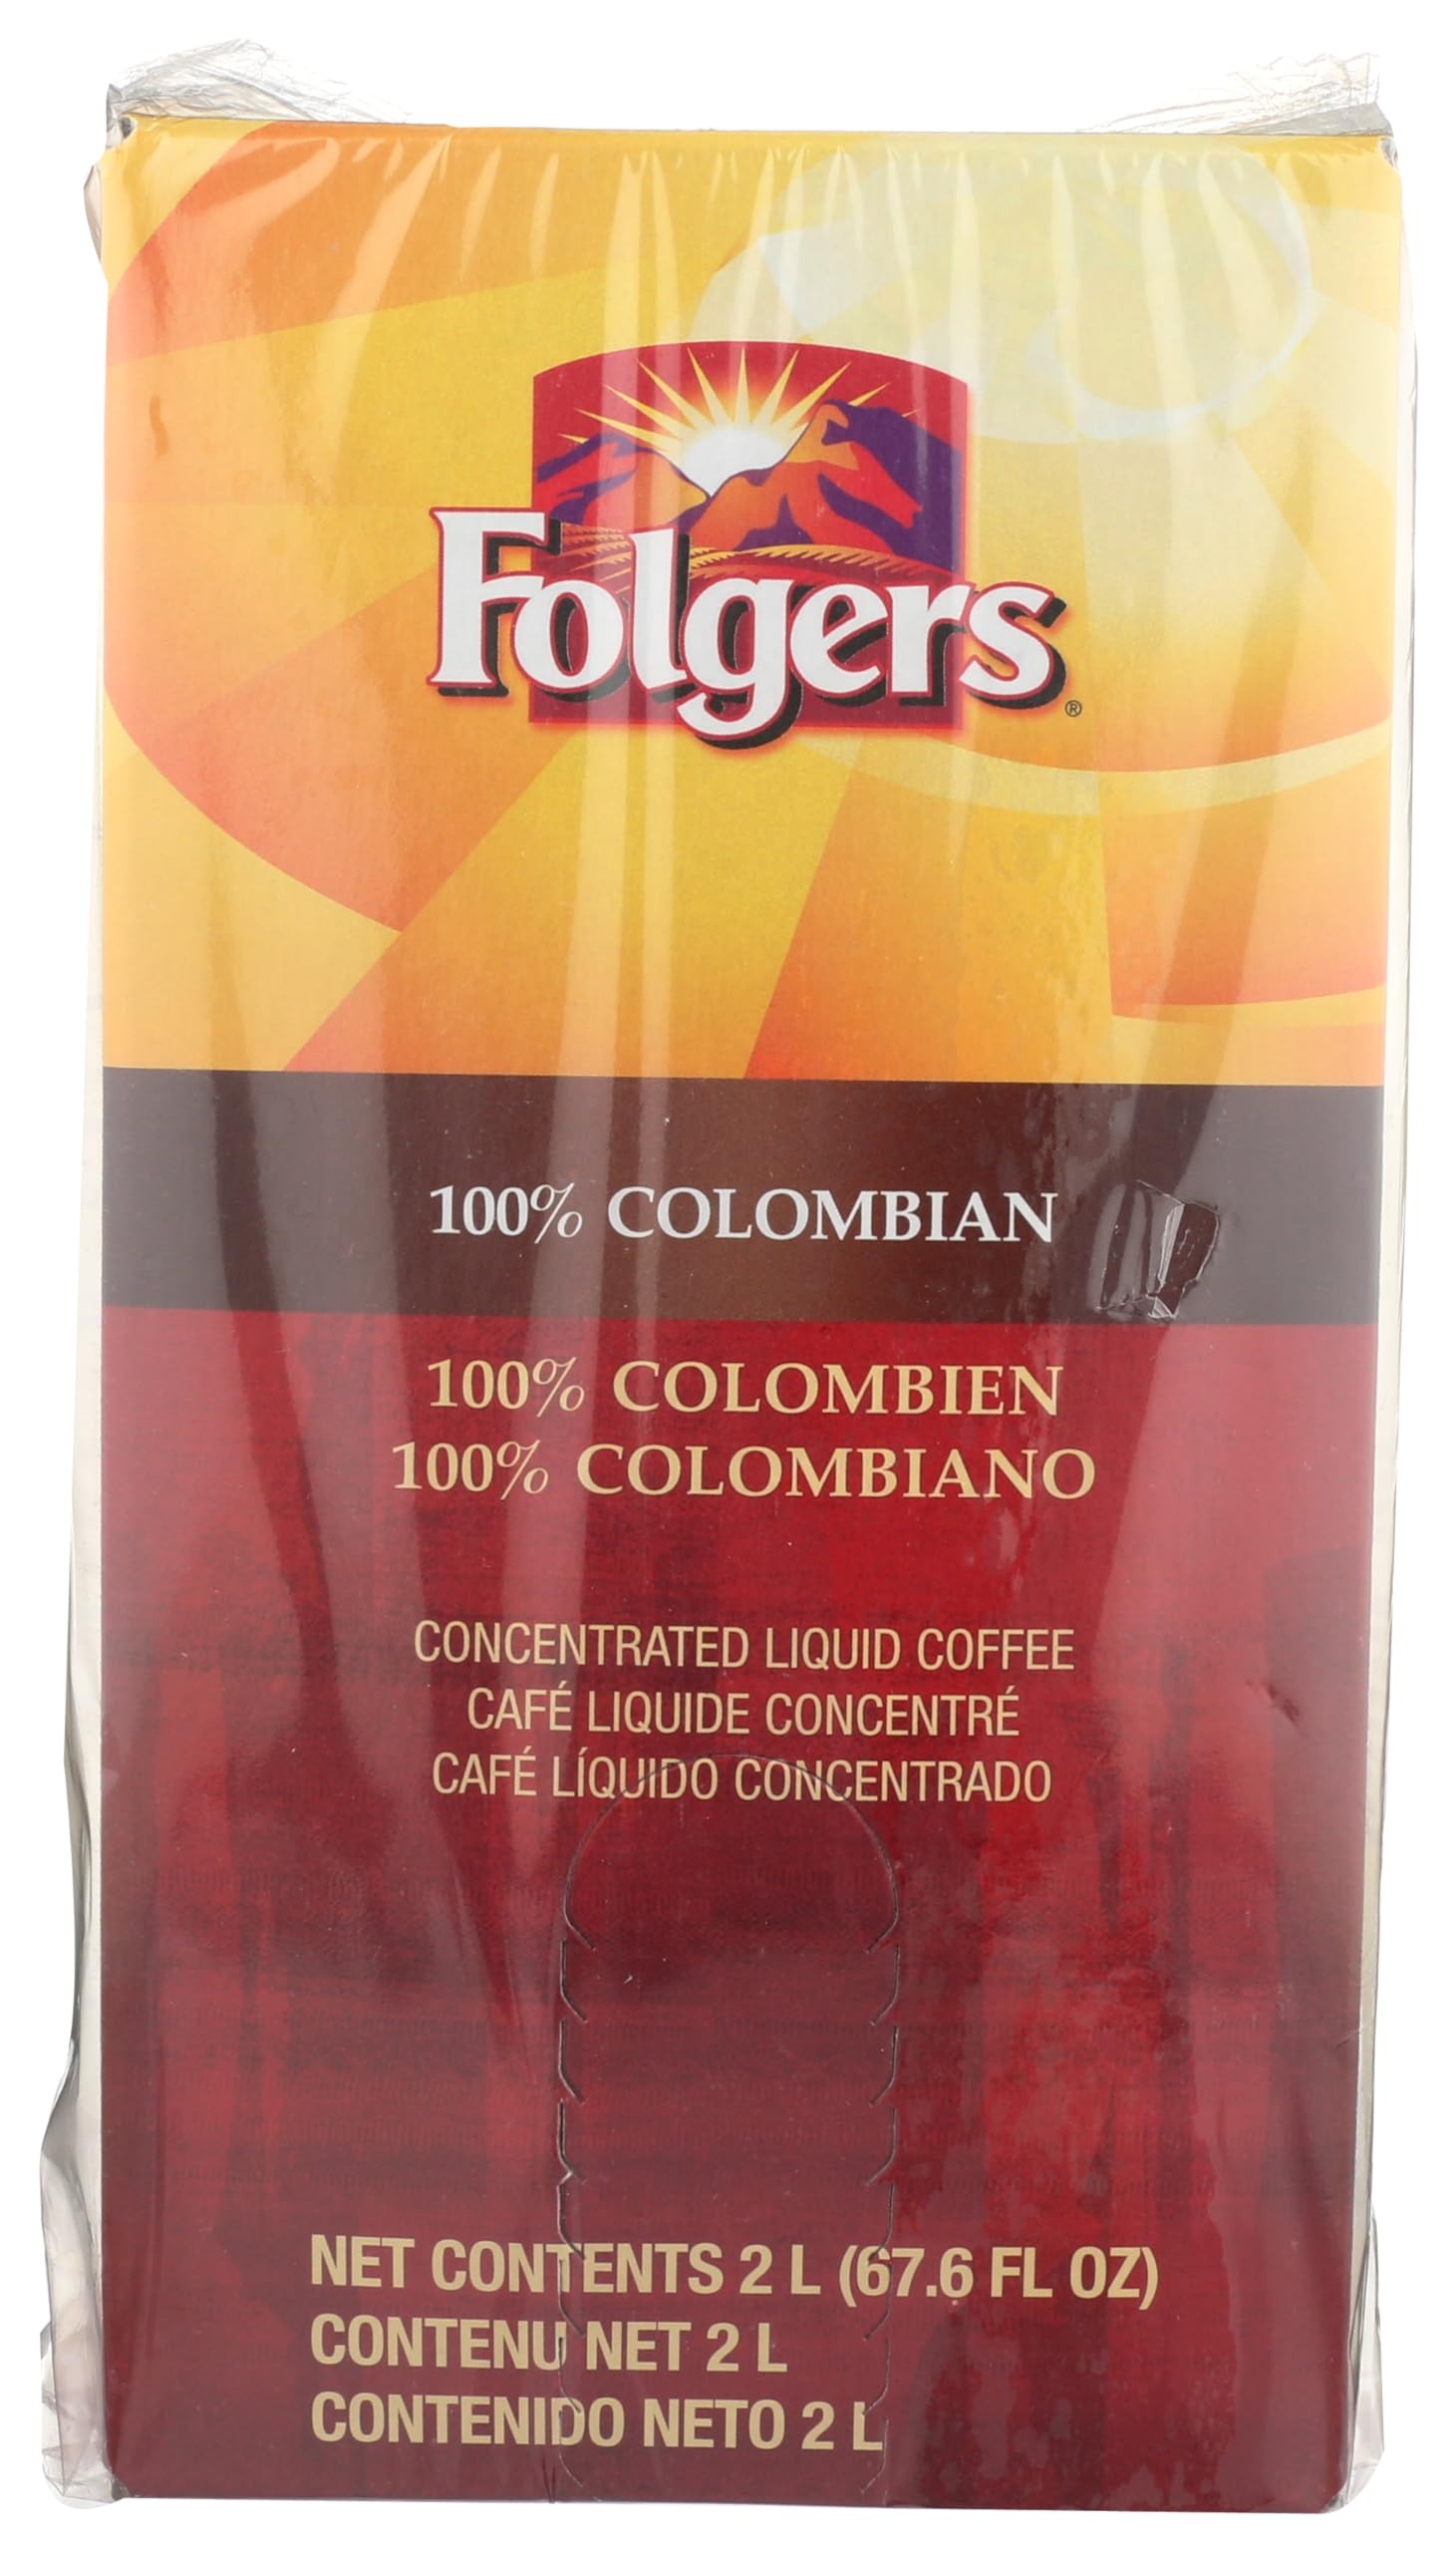
Item Name: Folgers 100 percent colombian coffee liquid, 2 Liter - 2 pack
Bullet Point 1: Concentrated liquid coffee
Bullet Point 2: Made from Arabica beans
Bullet Point 3: 100% Columbian
Bullet Point 4: Kosher certified
Product Description: The aromatic Folgers 100 percent Columbian Coffee Liquid has a well-balanced flavor with pleasant acidic notes and a sweet characteristic of Columbian coffee. Made of high-quality, washed Arabica coffee from Colombia, this coffee concentrate packs in taste and flavor in every cup. This 2 liter Folgers concentrated liquid coffee is ideal for use in cafes, hospitals, libraries and offices.
Value: 67.6
Unit: Fl Oz

Price: 259.81